Andrew Dickson White

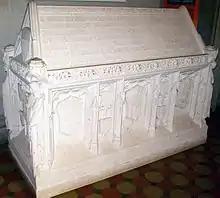
White is interred in Sage Chapel at Cornell University, where his sarcophagus features crests of nations where he served as an ambassador and icons of universities where he studied

While at Cornell, in 1871, he took leave to serve as a Commissioner to Santo Domingo, along with Benjamin Wade and Samuel Howe, at the request of President Ulysses Grant to determine the feasibility of an American annexation of the Dominican Republic. Their report (available here) supported the annexation, but Grant was unable to gain sufficient political support to take further action.